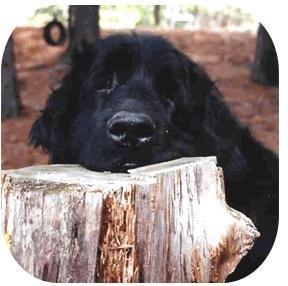
Newfoundland